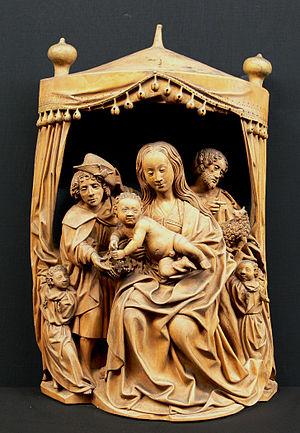
La vierge entre Saint Josse et Jean le Baptiste, Hollande, environ 1490 Bayerisches Nationalmuseum München